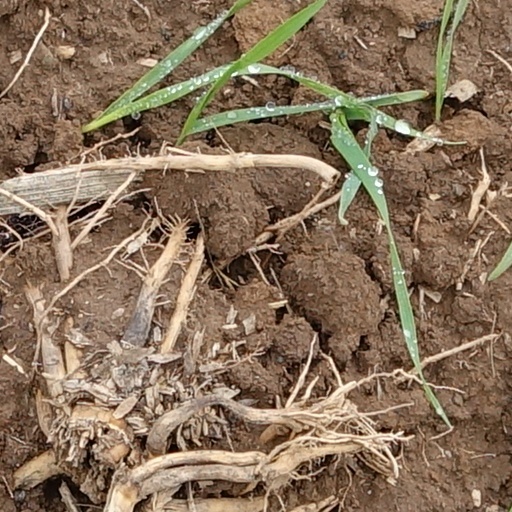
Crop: wheat